Dol Said

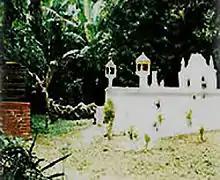
Tombstone of Dol Said in Taboh, Naning, Malacca.

Dol Said (Jawi: دول سعيد; Ogos 1773–1849) or in full Dato' Abdul Said Omar was a 19th-century Malay leader of the Naning region in Malaya. Naning was then part of Negeri Sembilan before its annexation into Malacca, then a Straits Settlement. He opposed the taxation policy of the British in the area and refused to pay it which lead to the Naning War.